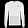
Label: Pullover